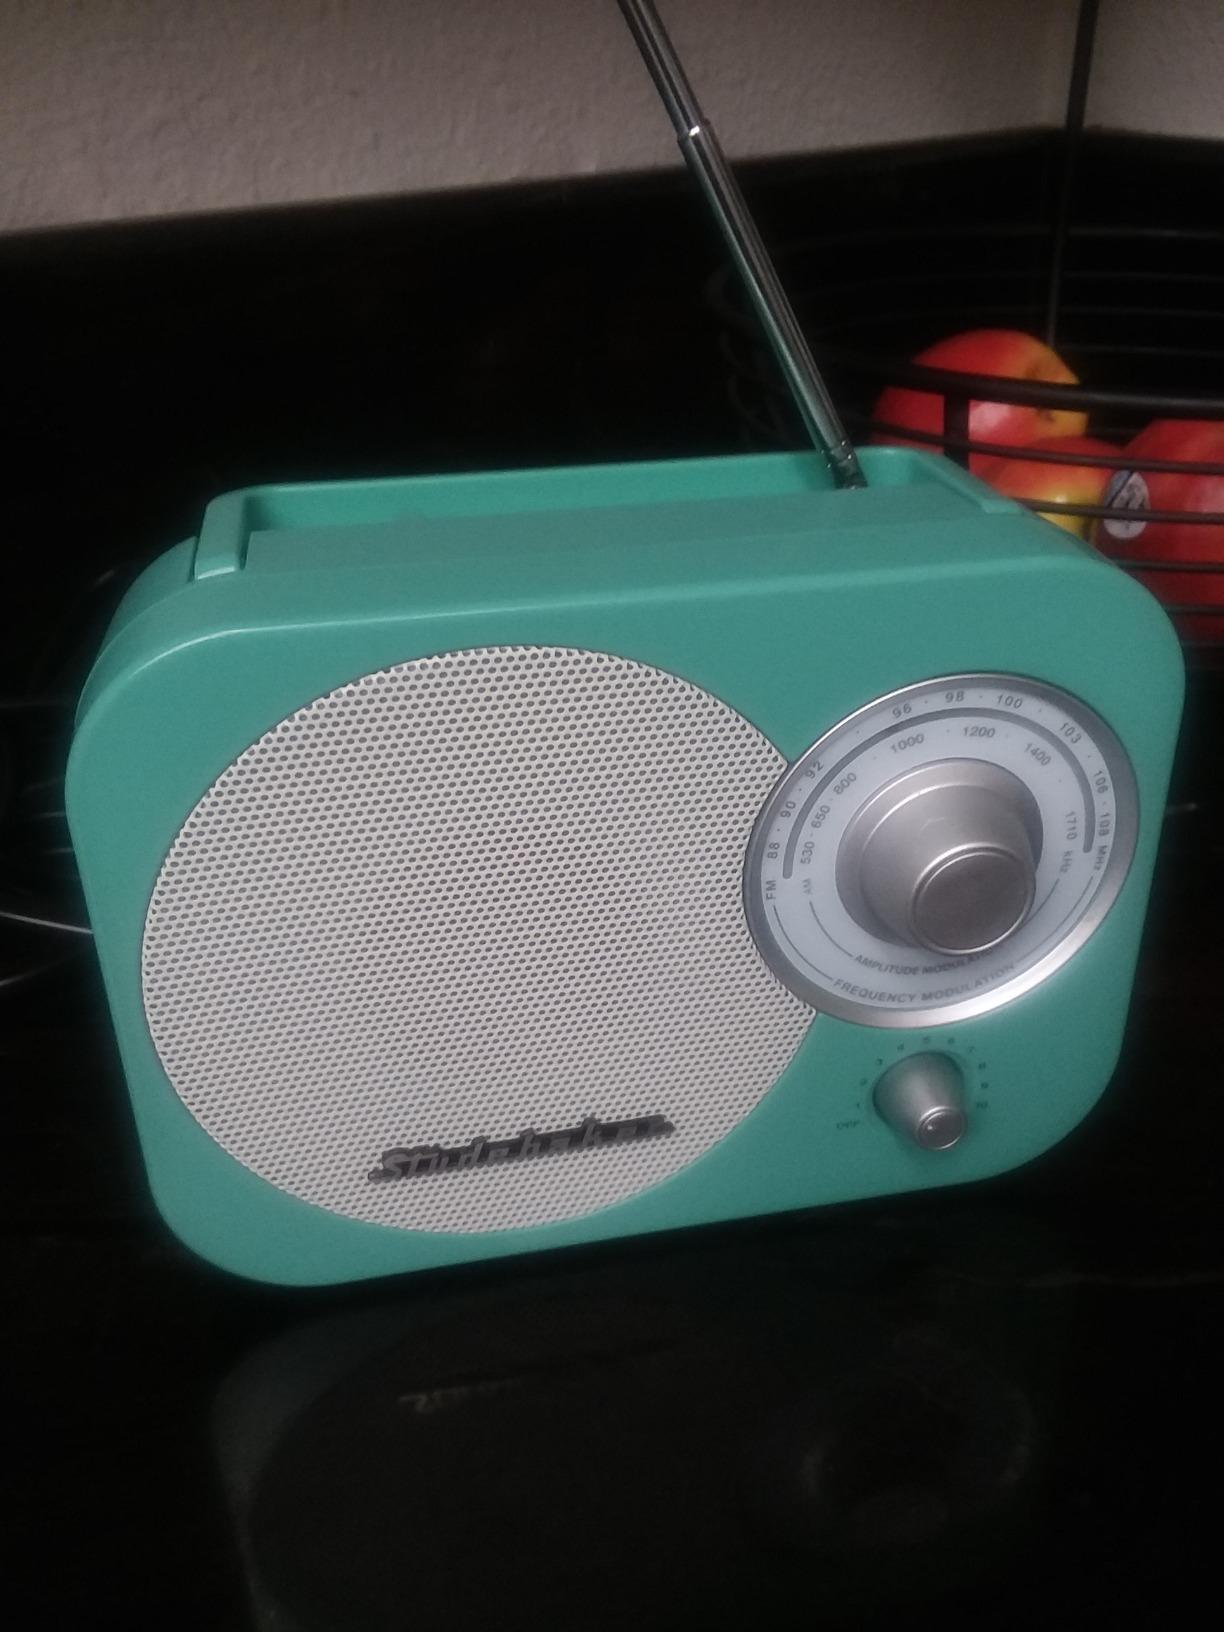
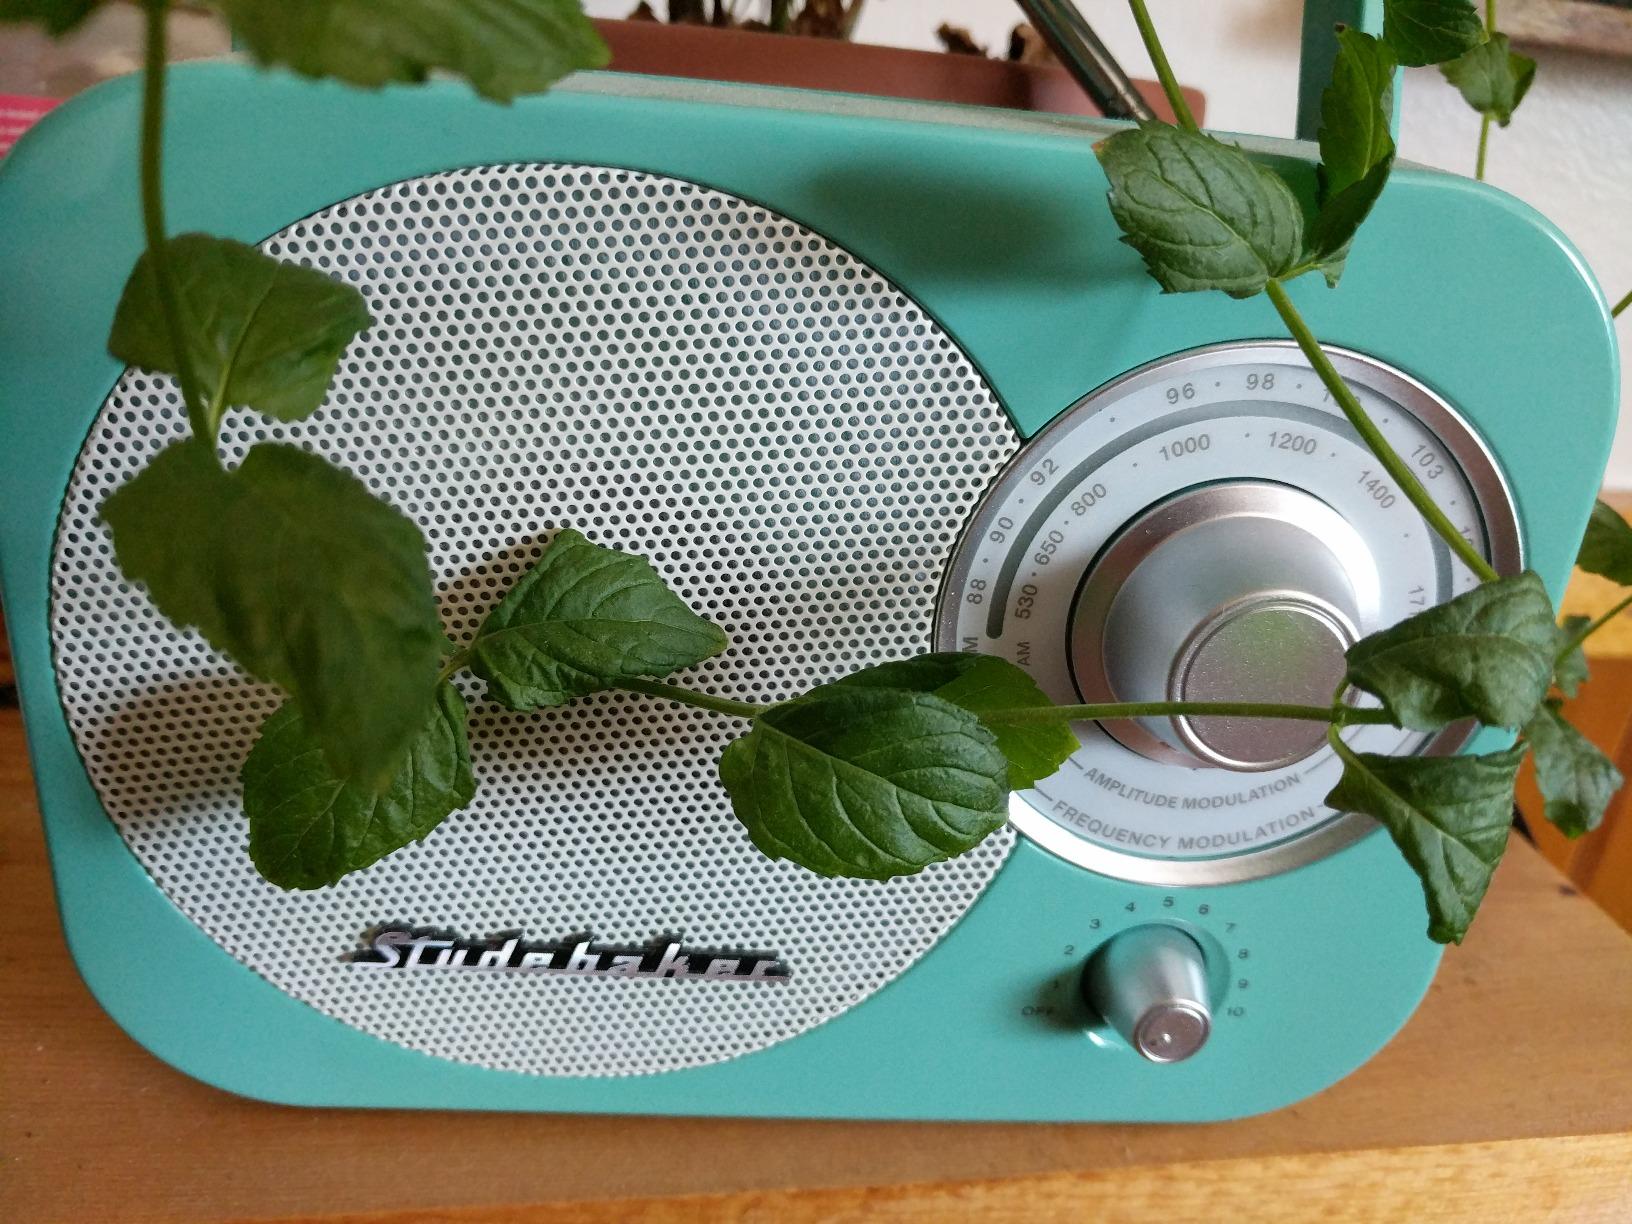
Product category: radio
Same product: yes